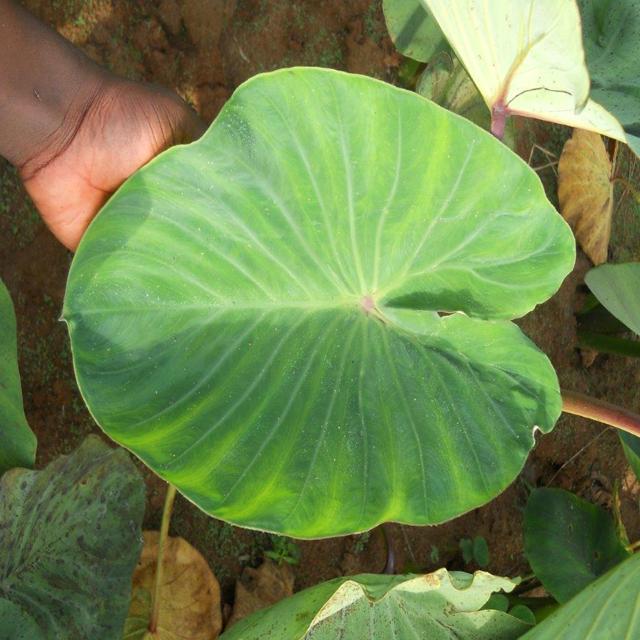
Label: Healthy